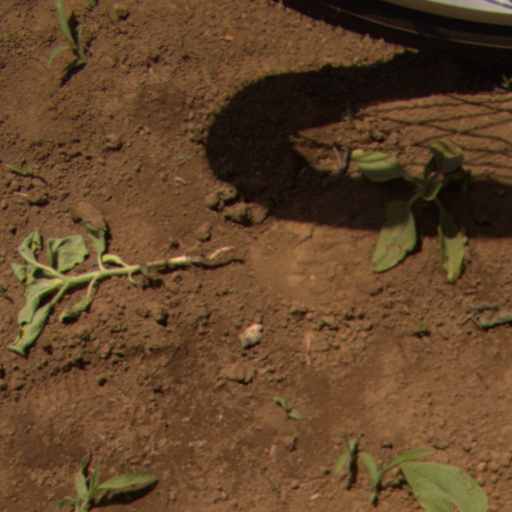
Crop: Jerusalem artichoke